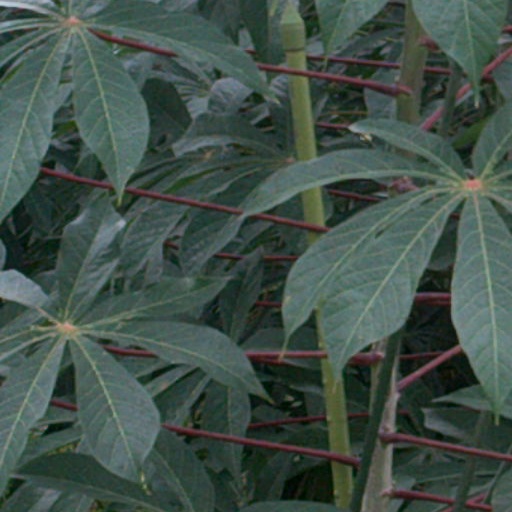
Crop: cassava